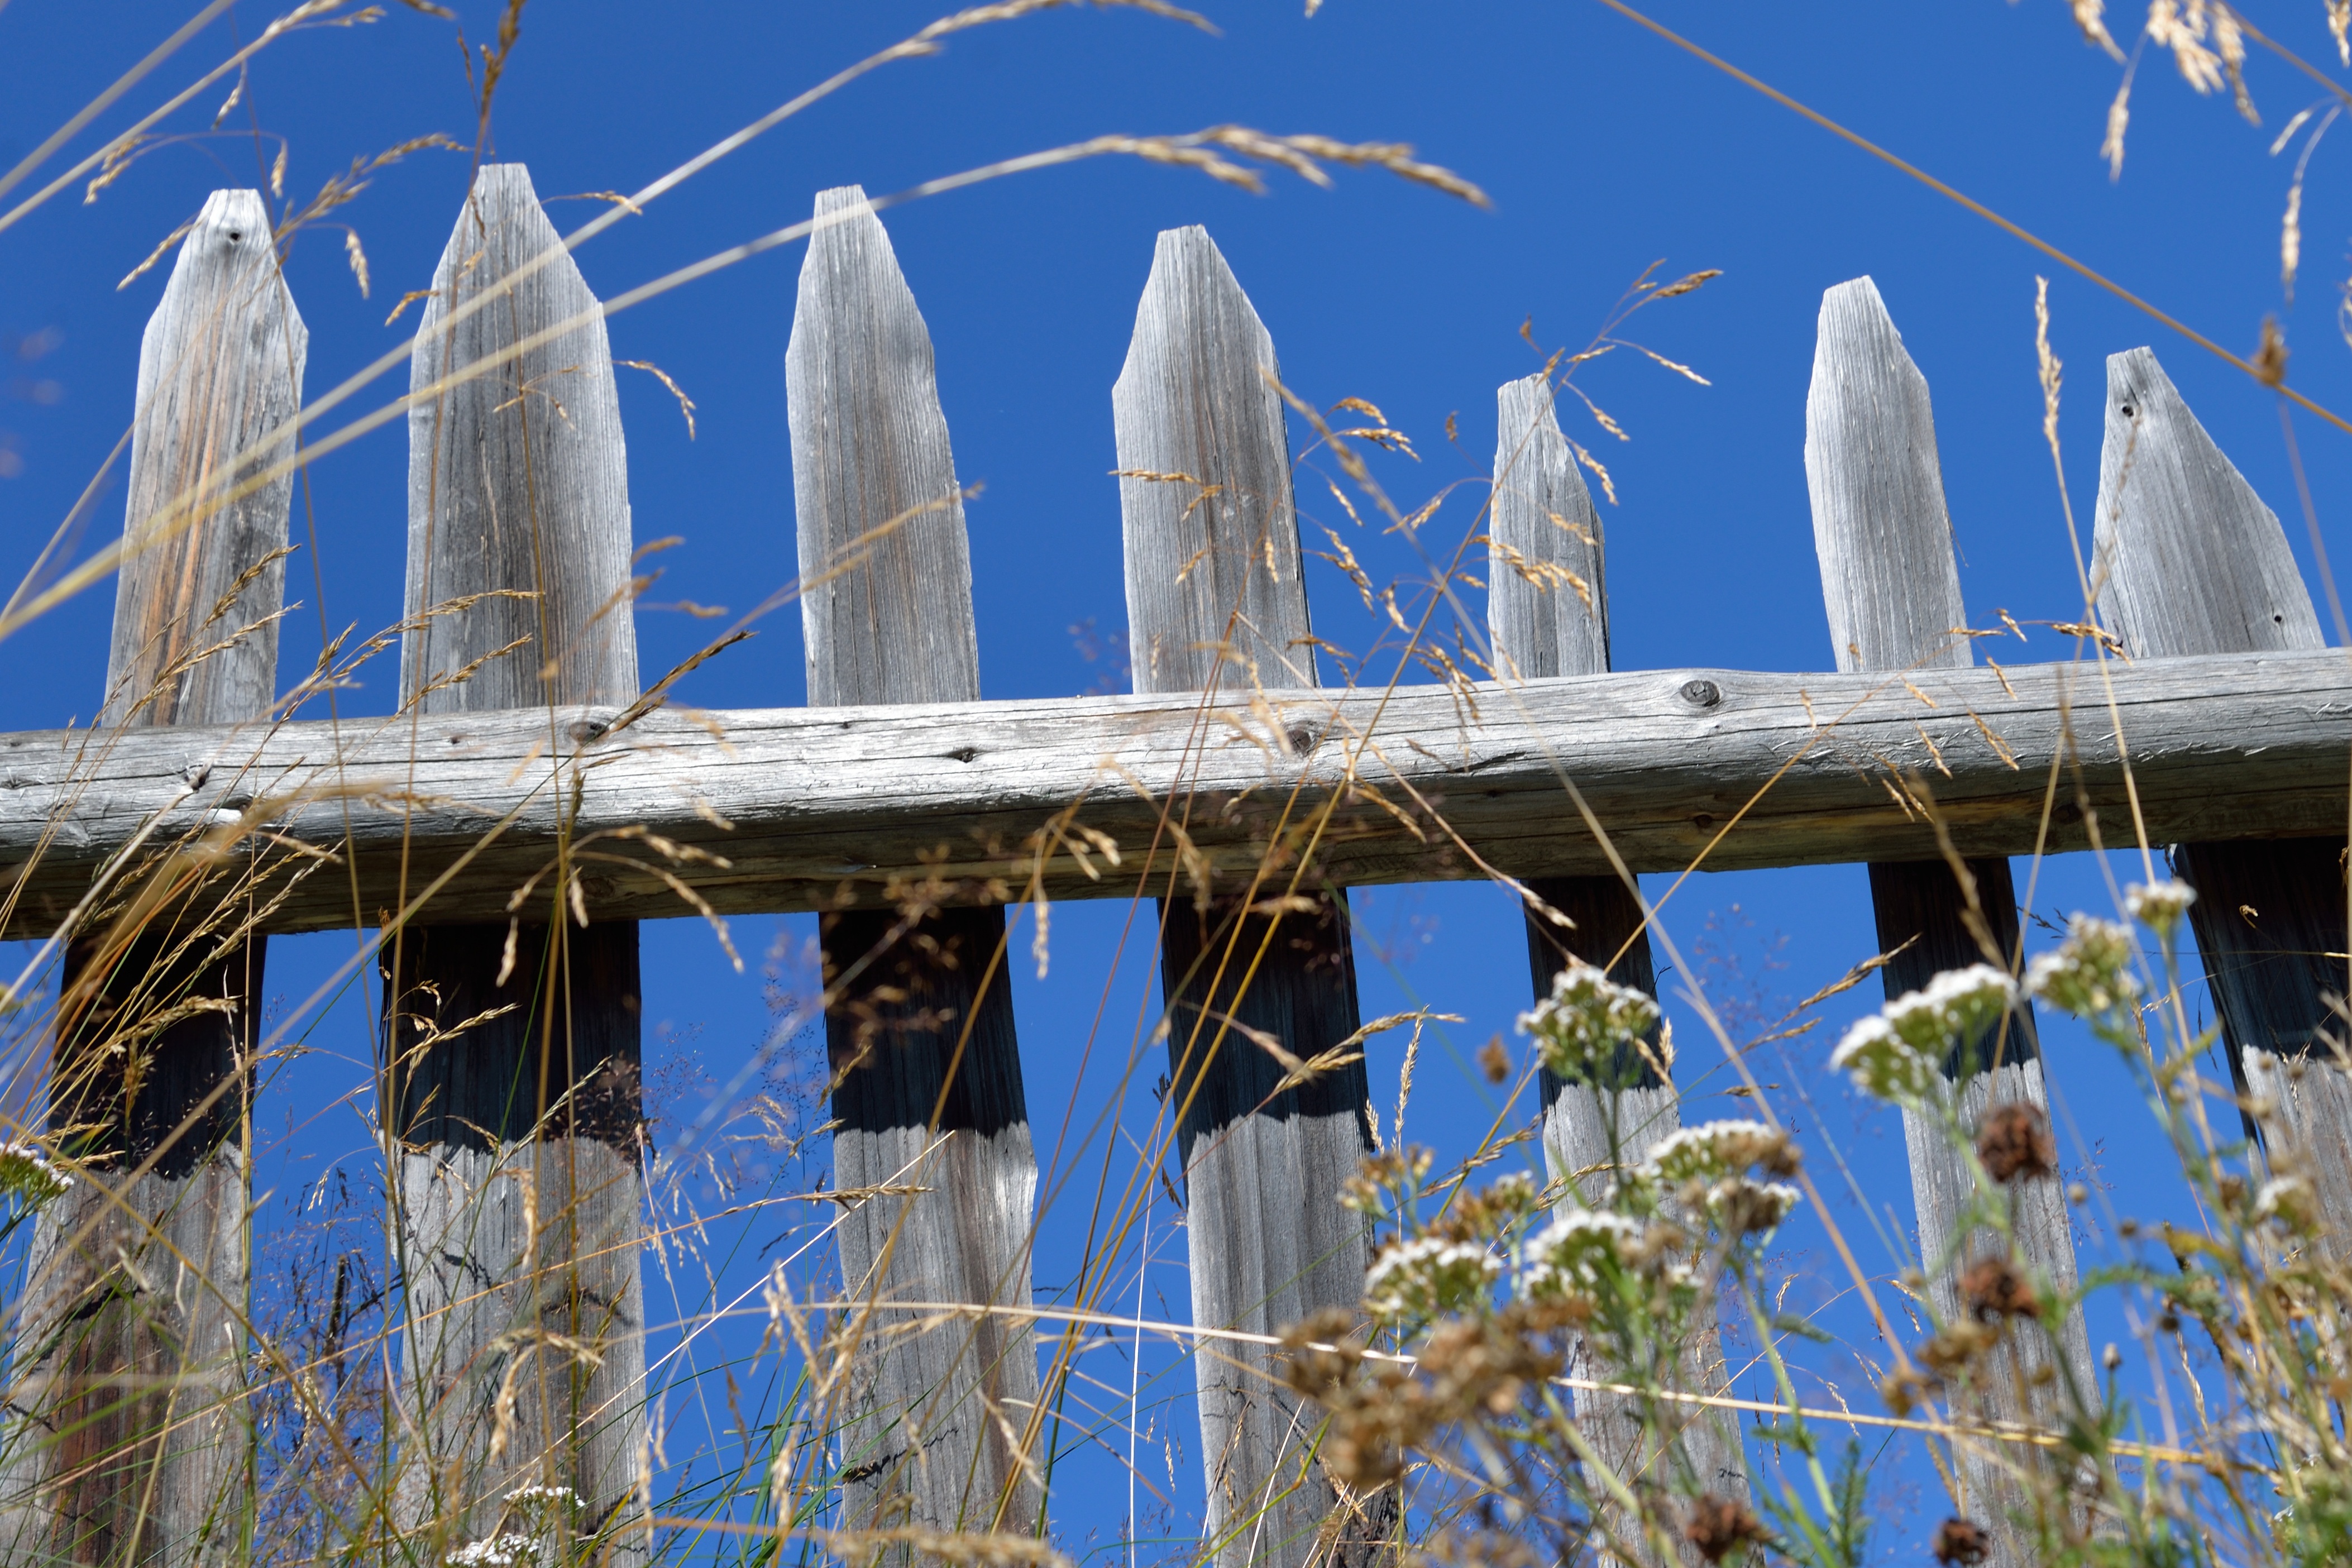
water, winter, fence, bridge, wind, frost, old, skyscraper, summer, ice, reflection, mast, natural, landmark, blue, wooden, rotting